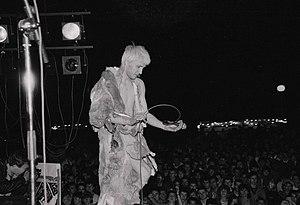
Bichon, chanteur d'AL KAPOTT en concert au jardin Kennedy pour ""Rock sur la Blanche"" 1986"
Al Kapott est un groupe de punk rock français, originaire de Brest, dans le Finistère. Le groupe est formé en 1983 et actif une première période jusqu'en 1987. Al Kapott se reforme plus de quinze années plus tard en 2005, pour de nouveau se séparer en 2009.